New York State Route 220

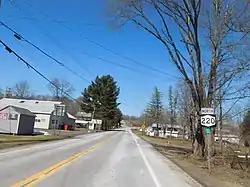
NY 220 north from NY 41 in Smithville Flats

In Preston, the open fields return as NY 220 follows another waterbody, this time the slightly larger Mill Brook. The route crosses the stream just before entering the town of Oxford, where they split. While Mill Brook curves around the western extents of the village of Oxford, NY 220 serves the village directly, entering it on Butler Street. It veers eastward at a junction with State Street and follows it to Washington Avenue. Here, State Street splits into a one-block long one-way couplet. Eastbound NY 220 shifts south to follow LaFayette Park; NY 220 westbound, meanwhile, is routed on State Street. At the end of the couplet, NY 220 intersects NY 12 (North Canal Street) on the western bank of the Chenango River.